Clevedon

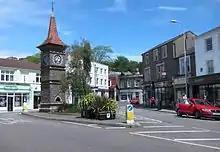
The clock tower in Clevedon town centre

Clevedon was the site of St Edith's Children's Home for almost 100 years until it closed in 1974. It was run by nuns of the Community of the Sisters of the Church, an international body in the Anglican Communion living according to the Gospel values of poverty, chastity and obedience. The building on Dial Hill is listed, so that the outside has changed little, but now contains private flats.